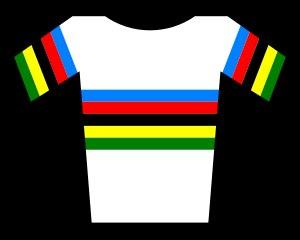
Le cyclisme sur route est un sport, une des disciplines du cyclisme. Il est disputé au niveau amateur mais aussi professionnel dans de nombreux pays. Les participants, cyclistes ou coureurs cyclistes disputent des compétitions sur route. Ce sport est proche du cyclisme sur piste ou du cyclo-cross les compétiteurs pouvant parfois être les mêmes. Le cyclisme sur route est un sport très exigeant qui est à distinguer du cyclotourisme, sport amateur dans lequel le loisir et le tourisme sont privilégiés.
Le maillot arc-en-ciel ou maillot irisé est le nom donné au maillot distinctif qui est remis au vainqueur d'un championnat du monde de cyclisme quelle que soit la discipline : piste, route, cyclo-cross, VTT, BMX mais aussi cyclisme en salle et paracyclisme. Tous les champions du monde reçoivent et portent le même maillot, à l'exception de la période entre 1995 et 2015, où un logo supplémentaire identifiait chacune des disciplines.